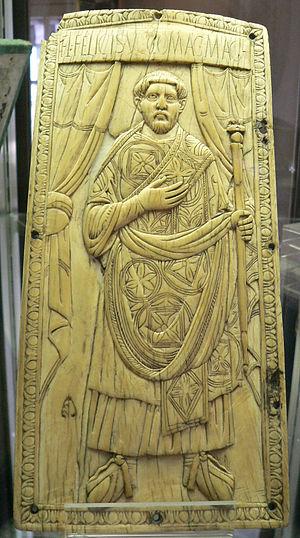
L’Antiquité tardive est une expression utilisée pour désigner une période de l’histoire européenne qui commence à la fin du IIIᵉ siècle mais dont le terme est beaucoup plus flou. Elle n’est employée qu’en référence aux pays ayant appartenu au monde romain : les régions d’Europe occidentale, orientale et méridionale, d’Asie et d’Afrique autour du bassin méditerranéen mais se prolonge bien au-delà de la fin de l’Empire romain d’Occident en 476.
La Rome antique est à la fois la ville de Rome et l'État qu'elle fonde dans l'Antiquité. L'idée de Rome antique est inséparable de celle de la culture latine. Ce regroupement de villages au VIIIᵉ siècle av. J.-C. parvint à dominer l'ensemble du monde méditerranéen et de l'Europe de l'Ouest du Iᵉʳ au Vᵉ siècle par la conquête militaire et par l'assimilation des élites locales. Sa domination a laissé d'importantes traces archéologiques et de nombreux témoignages littéraires. Elle façonne encore aujourd'hui l'image de la civilisation occidentale. Durant ces siècles, la civilisation romaine passe d'une monarchie à une république oligarchique puis à un empire autocratique.
Flavius Felix est un homme politique de l'Empire romain d'Occident, nommé consul en 428 et tué en 430 sur ordre de Flavius Aetius.
En récompense de son soutien à Jules César contre Marseille en 49 av. J.-C., Arles, devient une colonie romaine. La fortune initiale de la ville date de cette époque. Bénéficiant pendant plus de cinq siècles d'une situation géopolitique stratégique sur le Rhône, de plans d’urbanisme successifs et du soutien de plusieurs empereurs, elle devient un des premiers foyers chrétiens des Gaules et résidence impériale puis, à la fin du IVᵉ siècle, préfecture du prétoire. Assiégée en 425, 430, 453, 457 et 471, la cité est finalement prise par le roi wisigoth Euric, une première fois en 472 puis de manière définitive en 476.